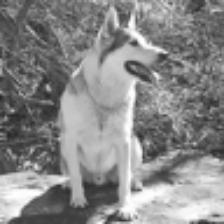
Label: NonHuman